Judson W. Sherman

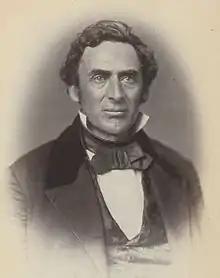
Judson W. Sherman, New York Congressman

Judson W. Sherman (1808November 12, 1881) was a U.S. Representative from New York.